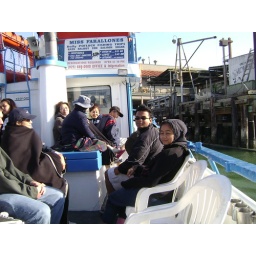
On Board a fishing boat preparing to go under the Golden Gate bridge and Alcatraz.